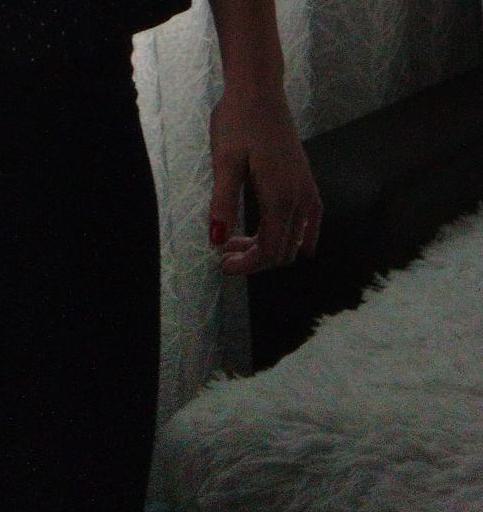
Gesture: no_gesture